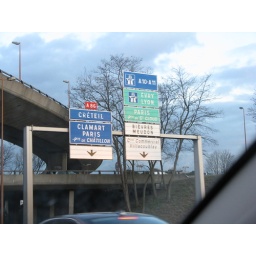
Strange highway street signs around Paris.